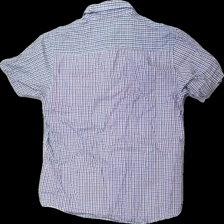
View: back
Type: Shirt
Category: Men
Brand: Not in the list
Brand text on label: Erla of Sweden
Colors: White, Red, Blue
Material: 100% cotton
Pattern: Checkered print
Cut: Regular
Size: M
Season: All
Smell: Major
Price range: 50-100
Recommended usage: Reuse
Comment: Strong detergent smell